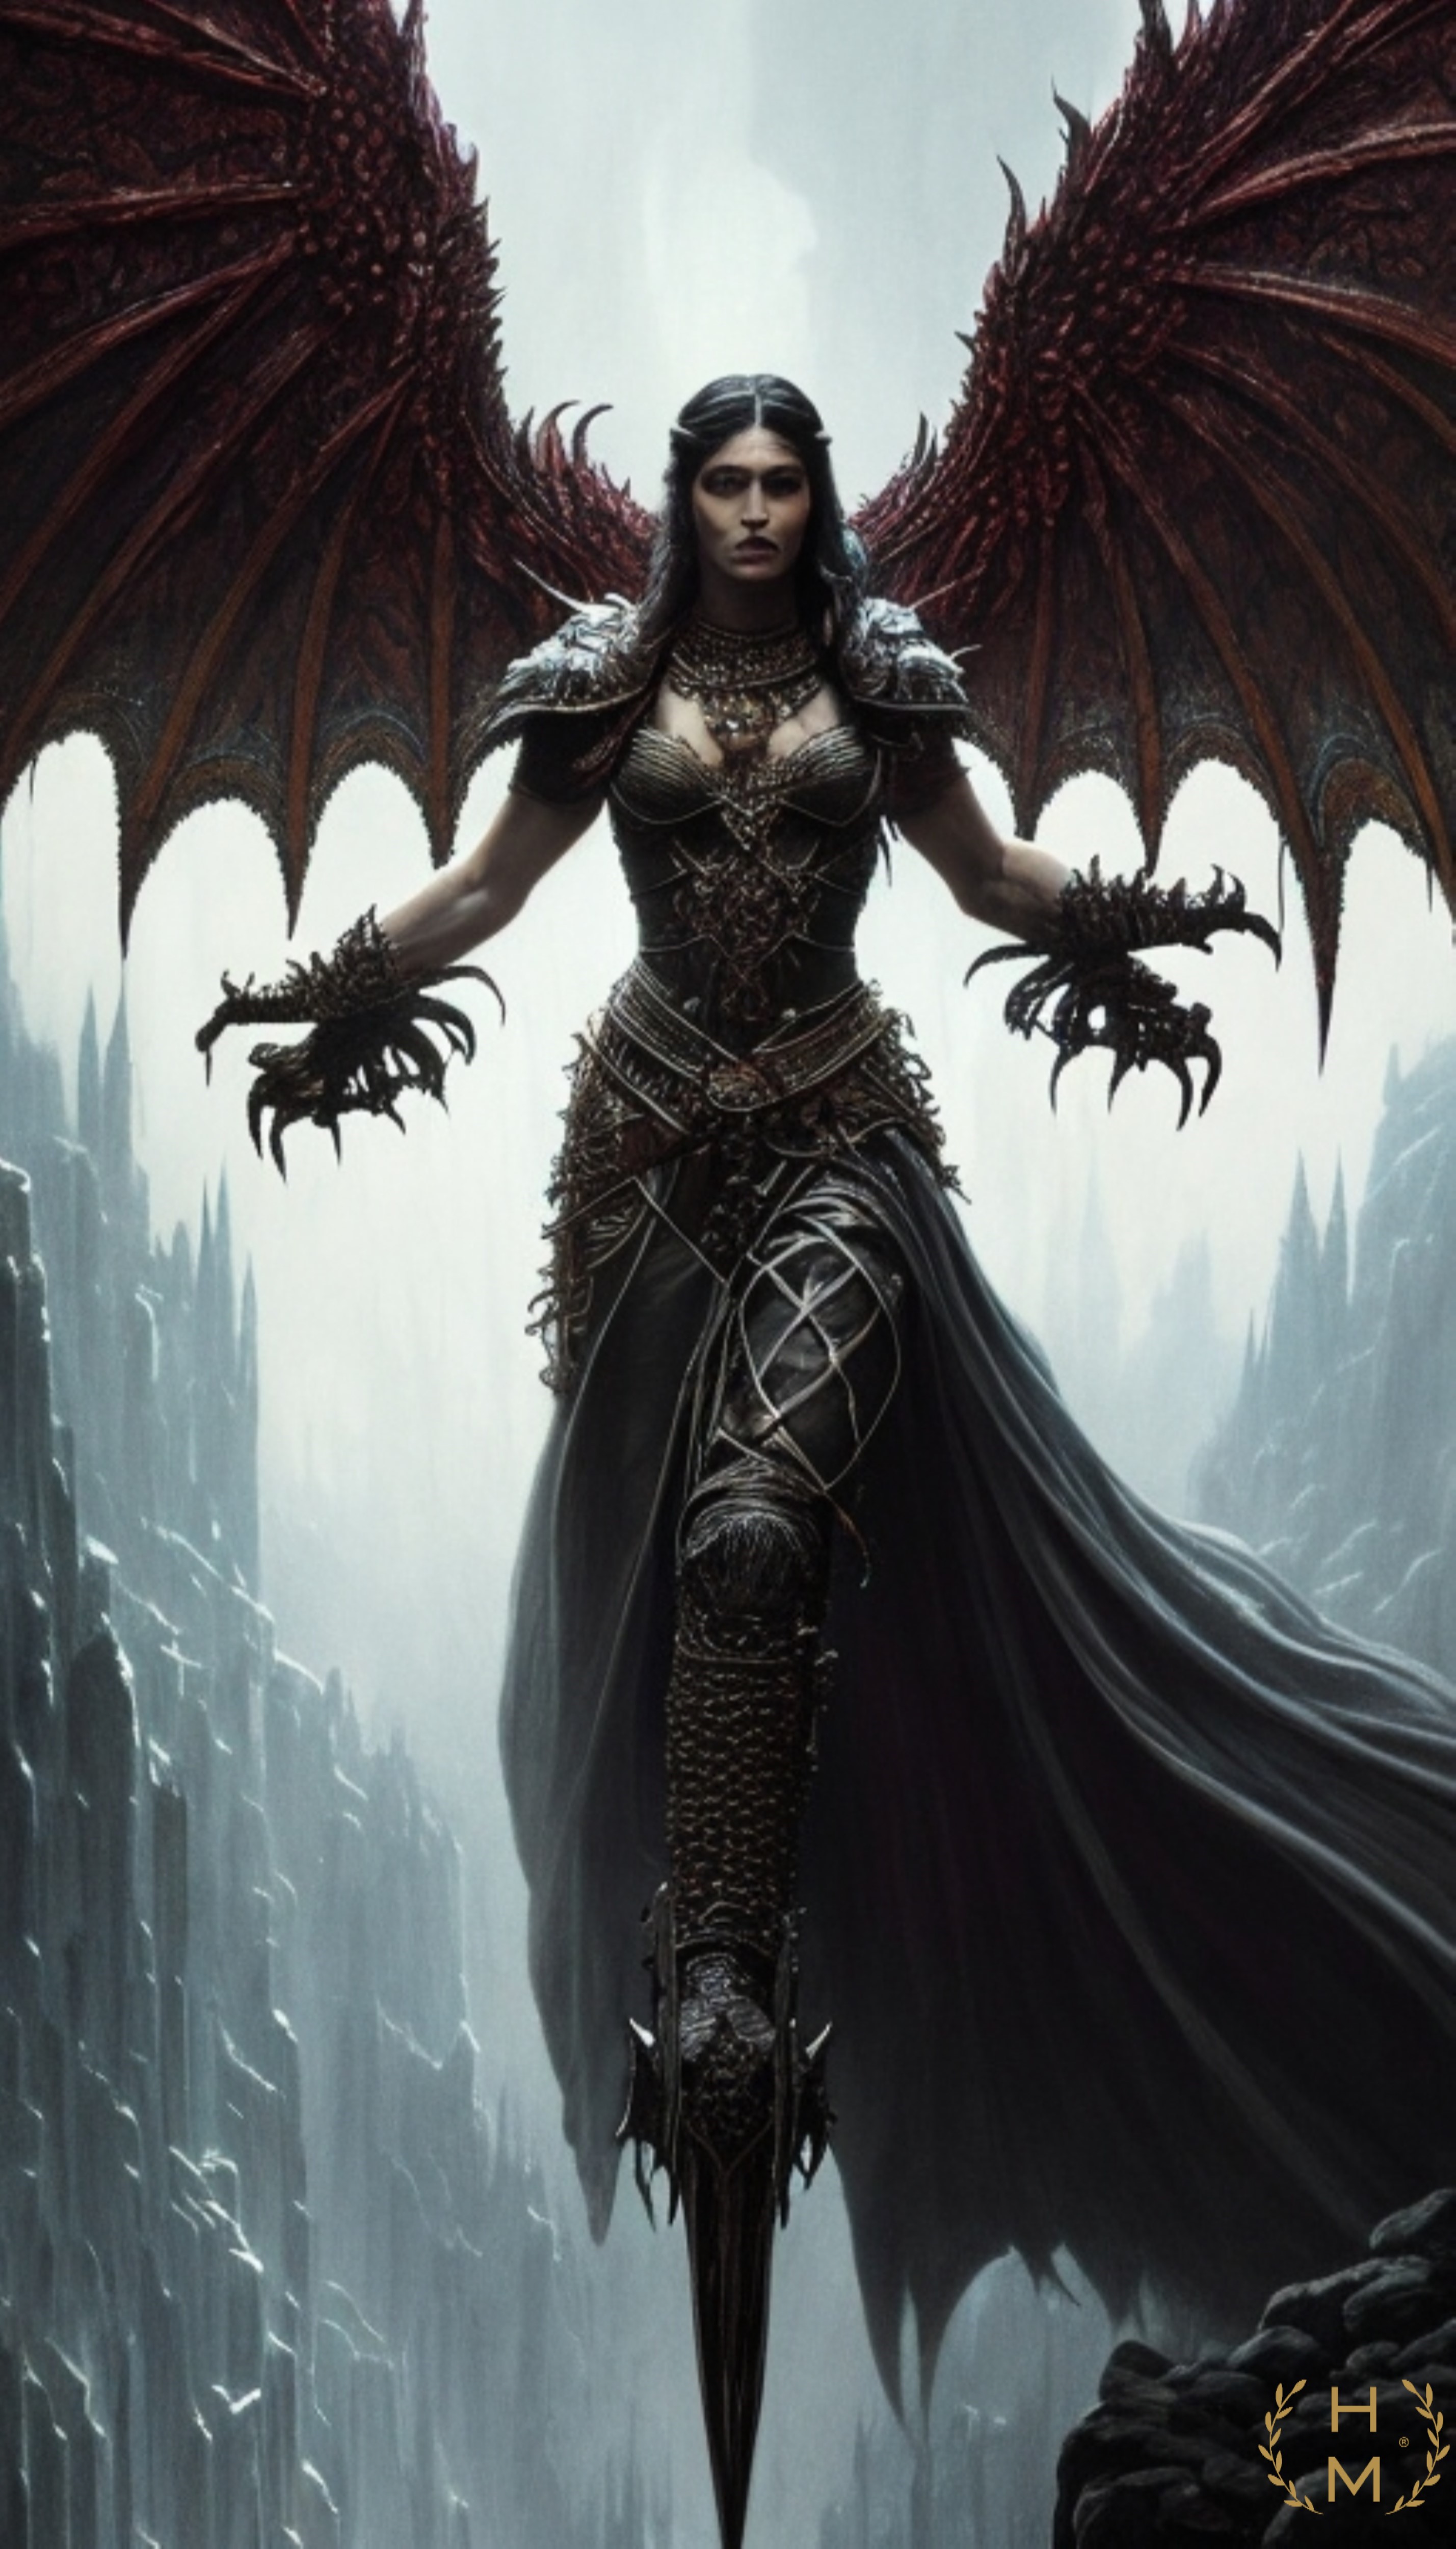
painting, art, artist, artwork, drawing, contemporary art, photography, illustration, paint, love, design, sketch, fine art, abstract art, creative, abstract, acrylic painting, nature, watercolor, art gallery, oil painting, gallery, modern art, abstract painting, digital art, contemporary painting, art collector, style, girl, woman, fashion, mort, cg artwork, flash photography, darkness, fictional character, event, mythical creature, Action adventure game, mythology, wing, formal wear, fiction, fashion design, sky, Gothic fashion, graphic design, goth subculture